Granite Harbour

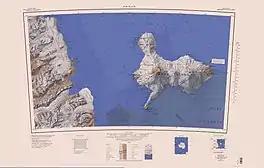
Granite harbour in northwest corner of map

A dark rock point emerging from the icy coast of Victoria Land, immediately south of Mackay Glacier.